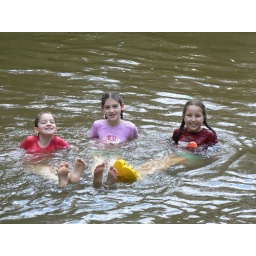
Ruthie, Matha and Sarah in the river at Kuala Gandah elephant sanctuary, Malaysia